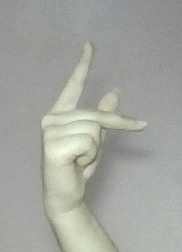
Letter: dha